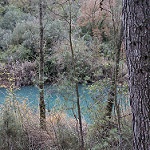
Scene: Outdoor